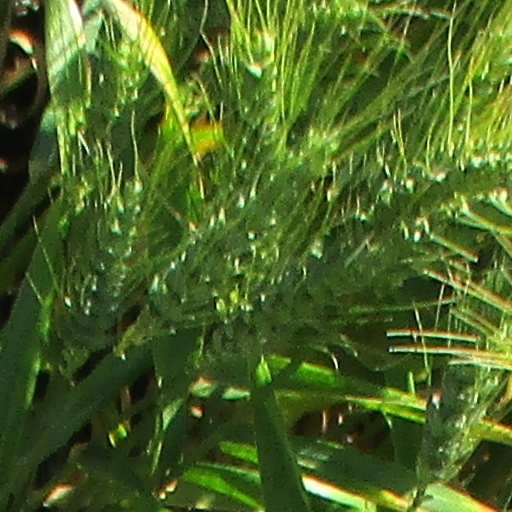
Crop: wheat